Dr. John M. Denison Secondary School

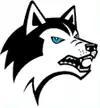

Dr. J.M. Denison S.S. is a public high school in the York Region District School Board located on 135 Bristol Road, Newmarket, Ontario, Canada. It opened in 1989, additions were built in 1991, and a new technological studies wing was completed in late 2009. The school is just south of the border between Newmarket and East Gwillimbury.